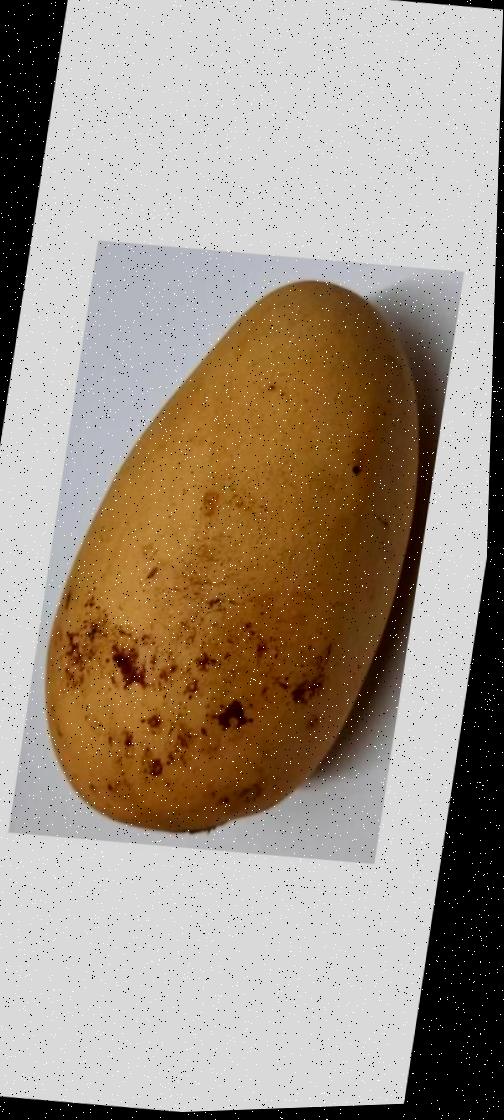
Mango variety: Katimon